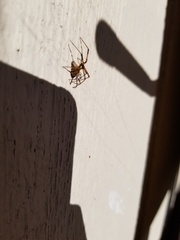
Species: Lactrodectus_hesperus